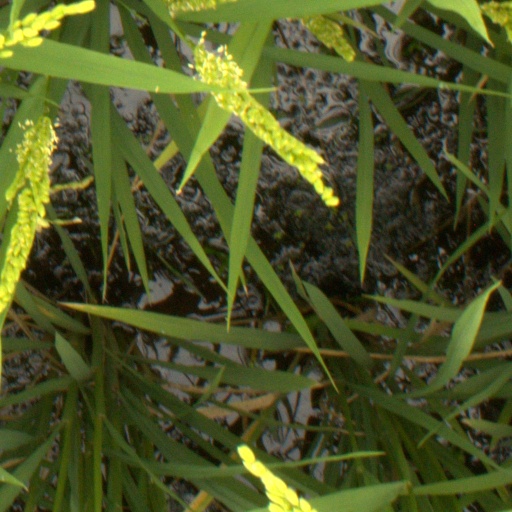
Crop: rice